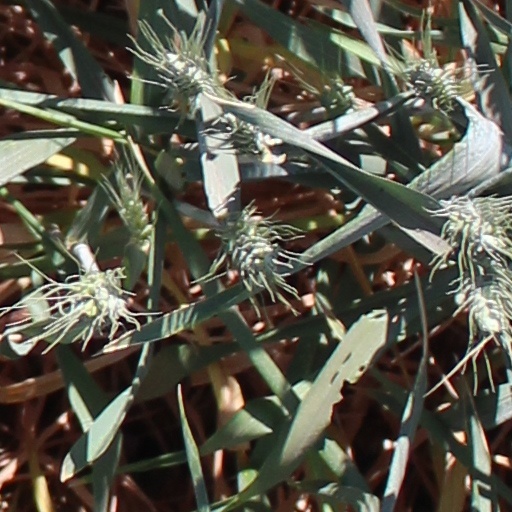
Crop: wheat